Fort Montluc

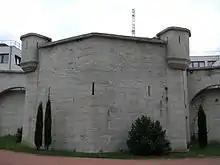
Fort bastion

Fort Montluc, also known as Fort de Villeurbanne, is a fort located in the 3rd arrondissement of Lyon. The fort was built in 1831 as part of the Ceintures de Lyon, which were a series of fortifications surrounding Lyon. It is currently used as a metropolitan police station.